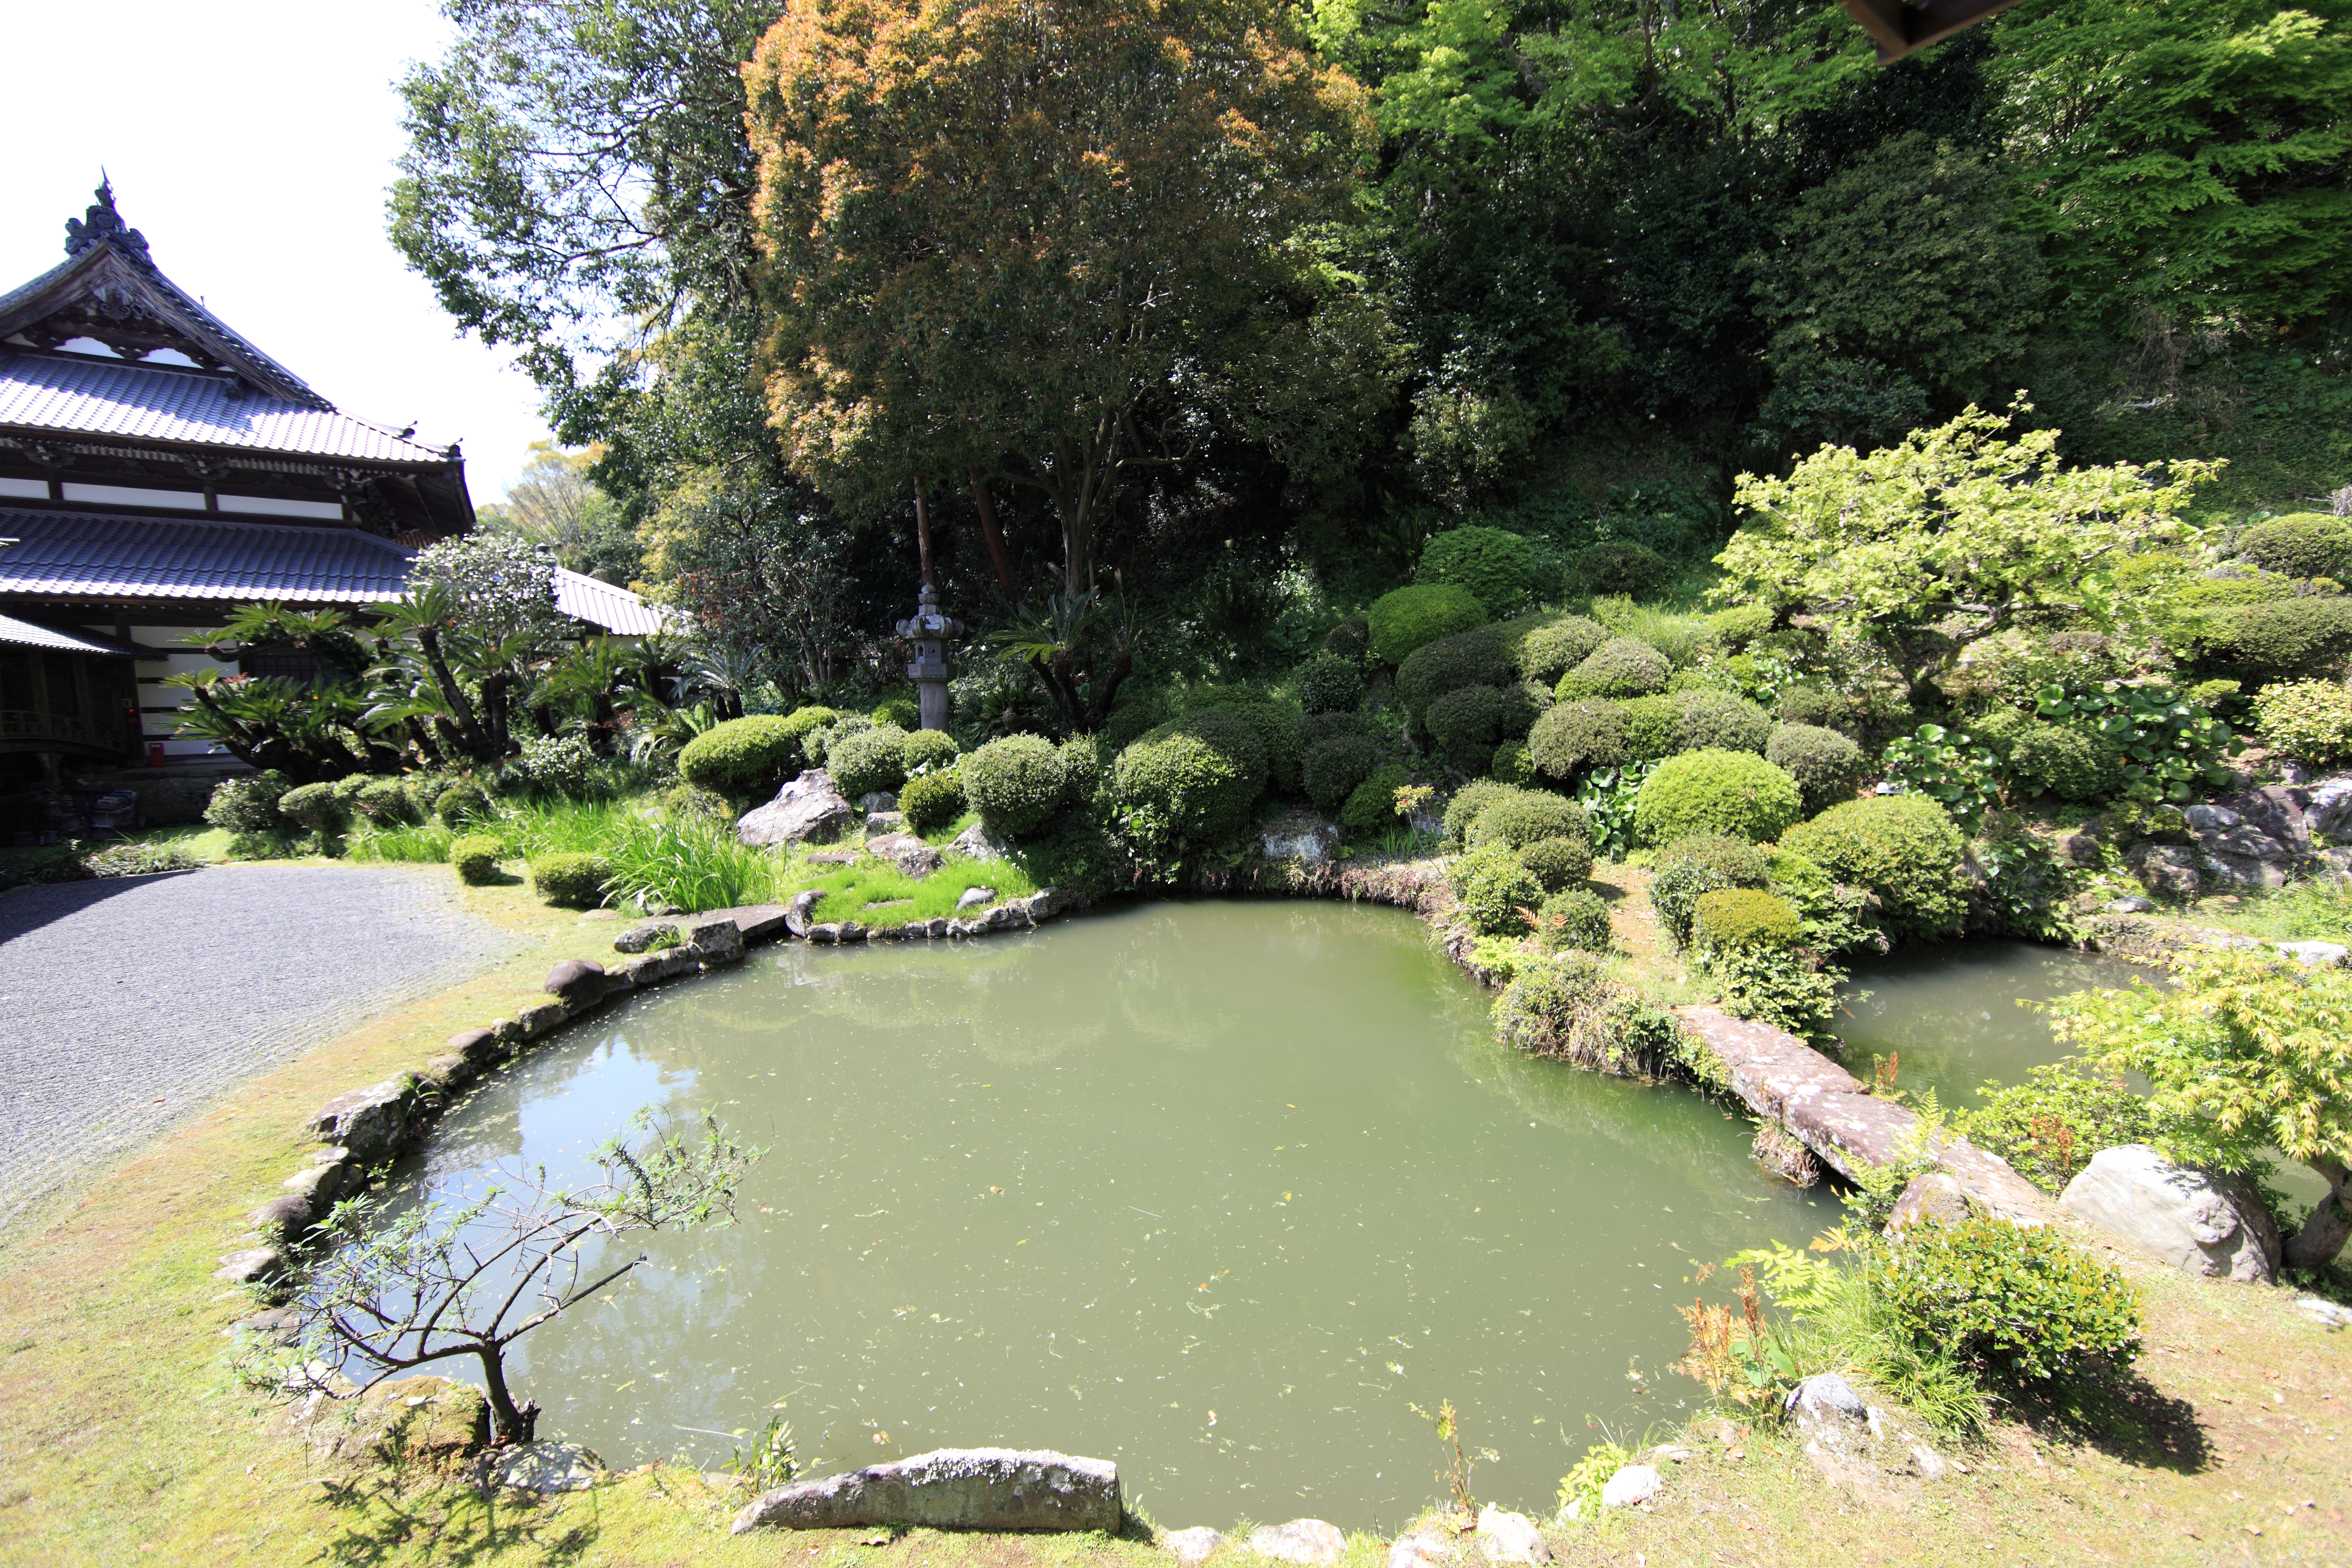
flower, pond, stream, high, swimming pool, botany, garden, cool image, temple, japanese, 5d, style, hires, botanical garden, estate, markii, hi, res, resolution, shizuoka, shimizu, seikenji, fish pond, landscape architect